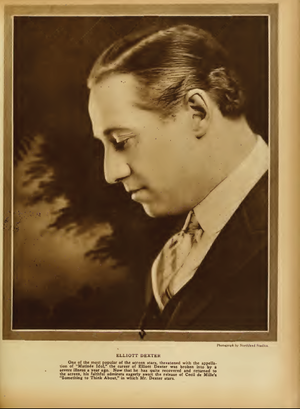
Elliott Dexter est un acteur américain né à Galveston, au Texas, le 29 mars 1870, et mort à Amityville, État de New York, le 23 juin 1941.